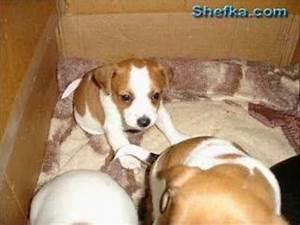
dog